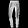
Label: Trouser